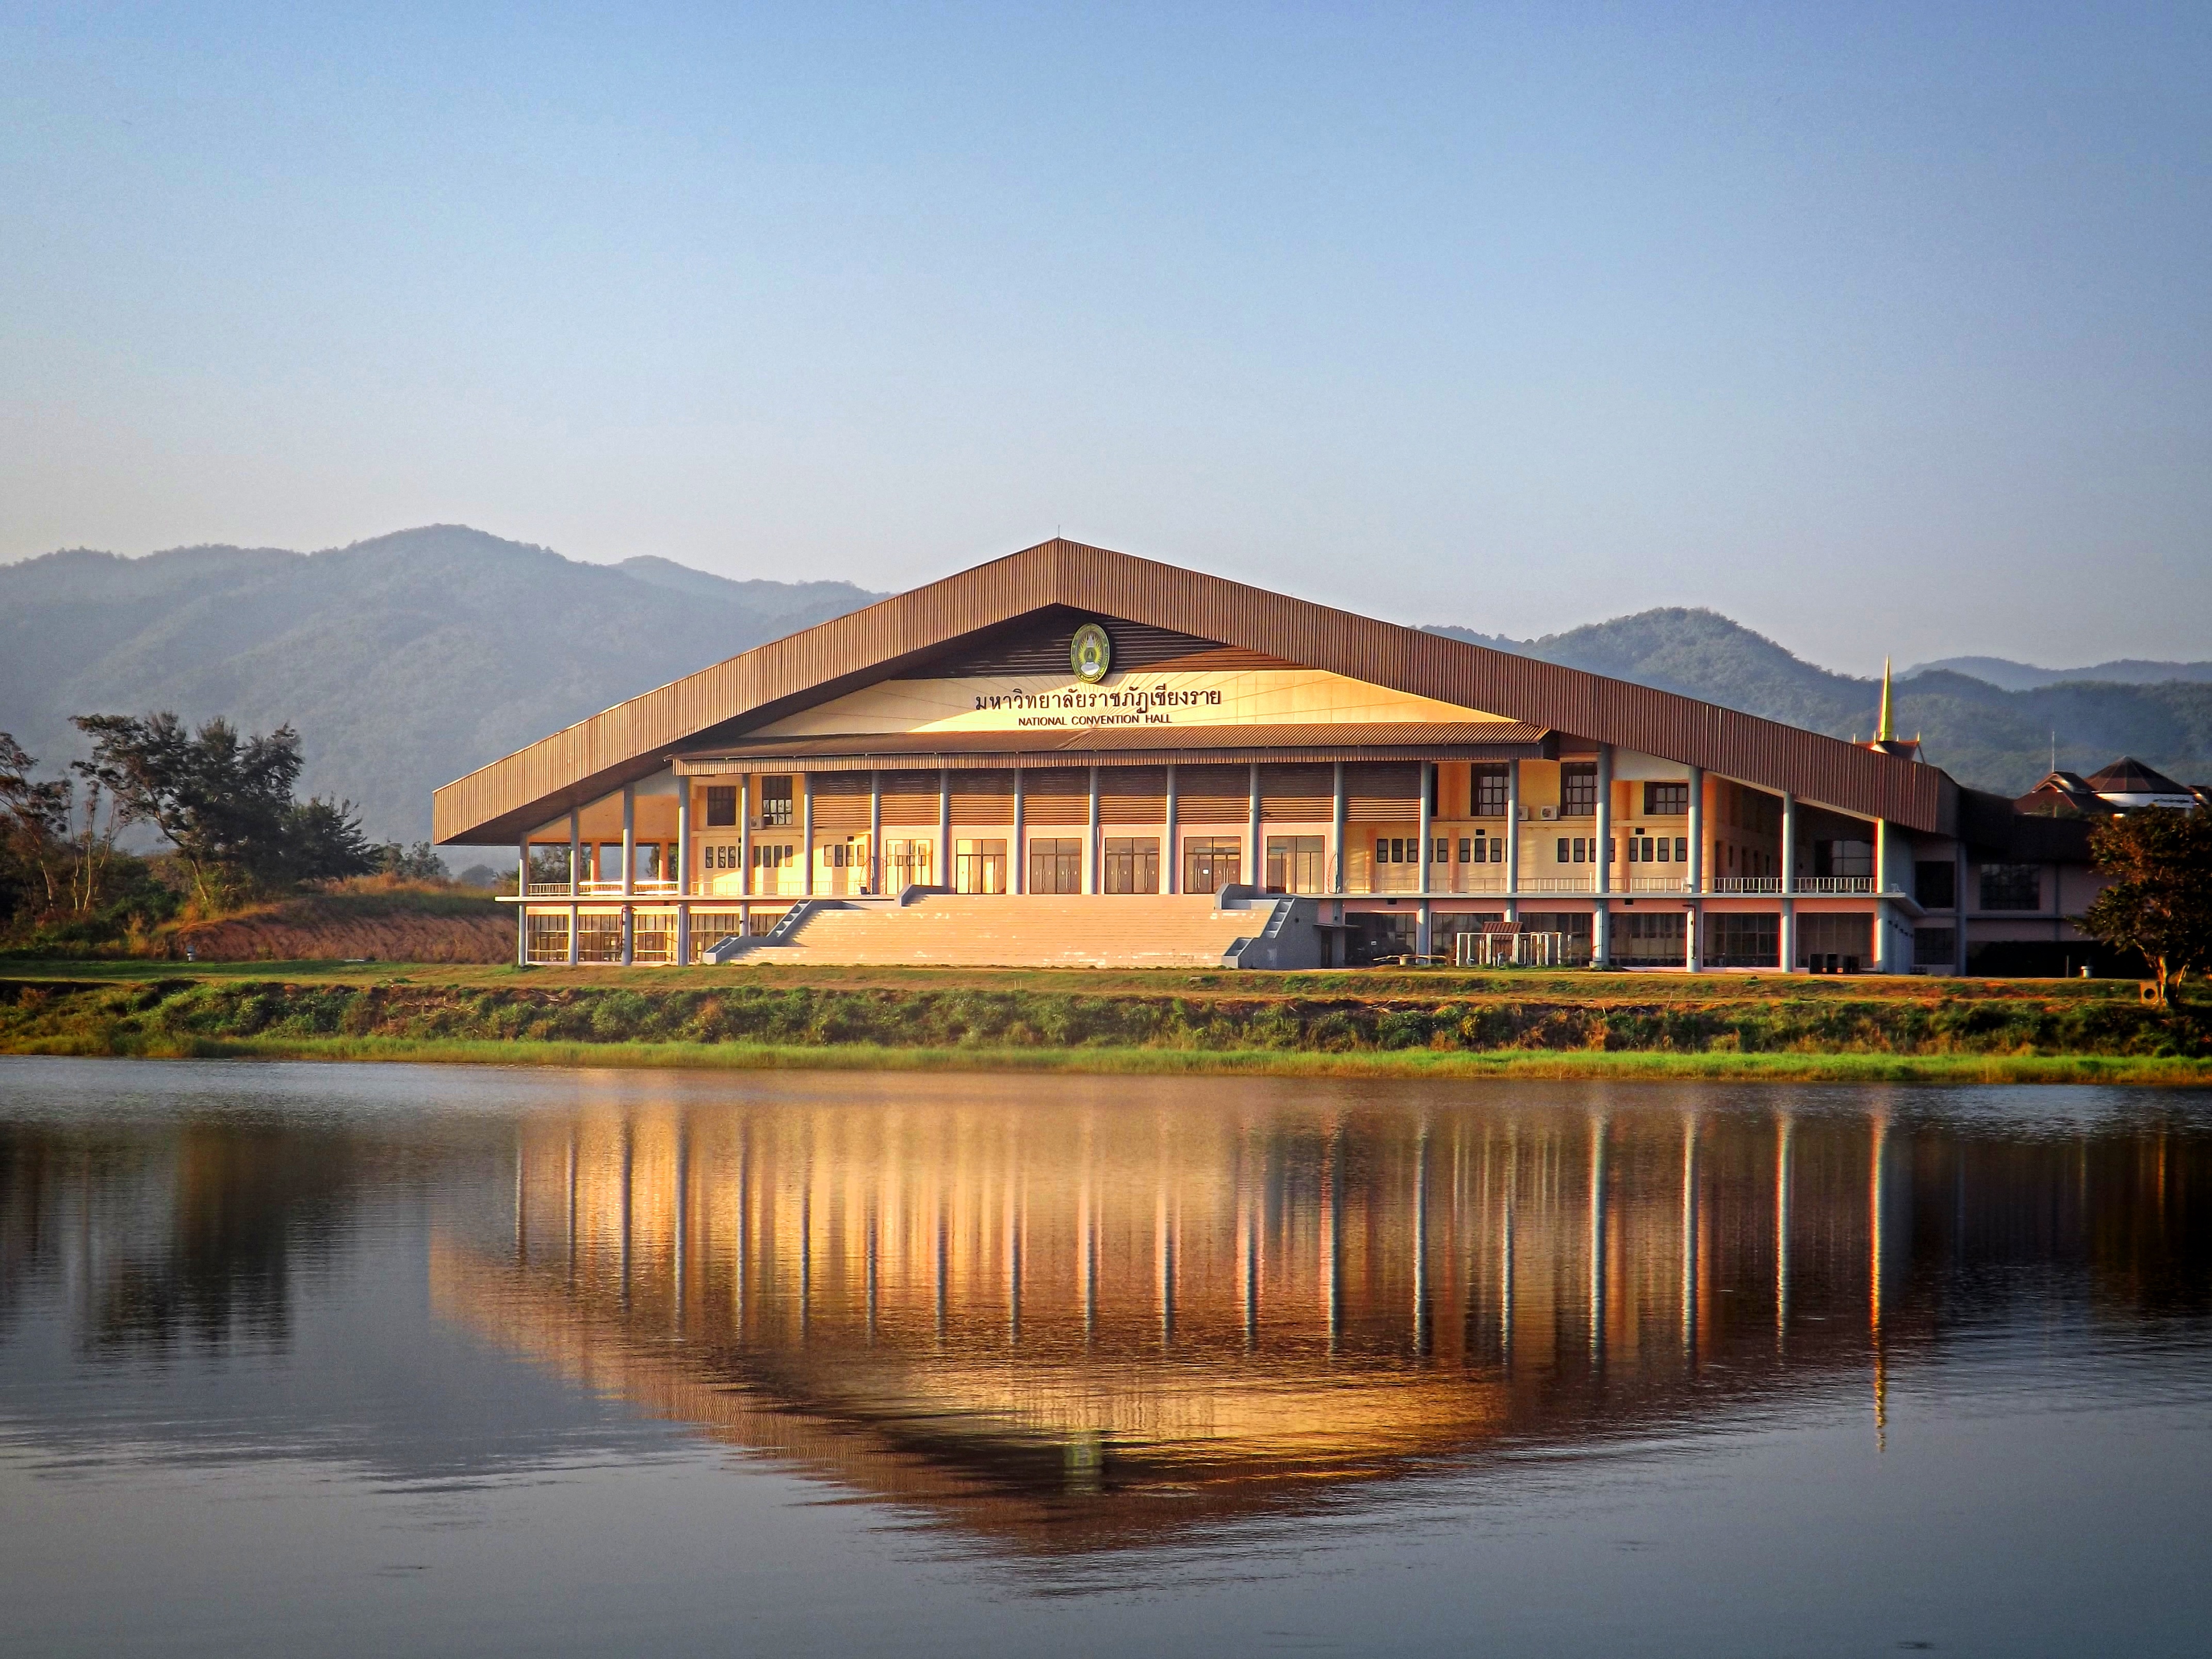
lake, reflection, asia, thailand, chiang rai, estate